Tauberbischofsheim

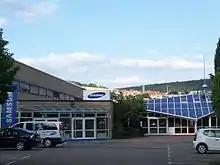
Entrance of the "Fencing-Club Tauberbischofheim's training camp"

The Fencing-Club Tauberbischofsheim (commonly known as "FC Tauberbischofsheim") is the most successful fencing club in the world, based on its medal successes in international sporting events. Medalists have included Thomas Bach, Matthias Behr, Anja Fichtel, Zita Funkenhauser, Jürgen Hehn, Harald Hein and Alexander Pusch. The FC Tauberbischofsheim is based at the "Tauberbischofsheim Olympic team training camp" for the sport of fencing.